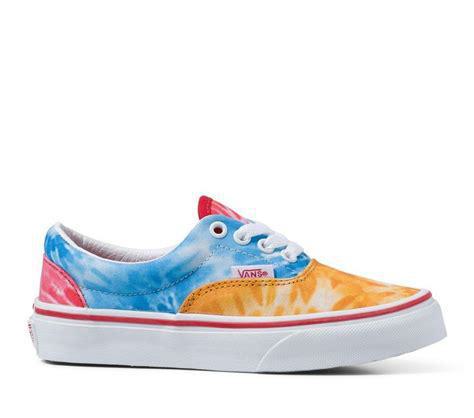
Brand: Vans
Model: Era